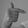
ASL letter: T